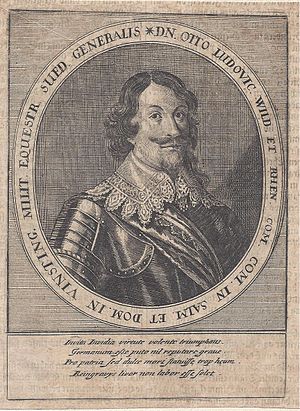
Otto Ludvig af Salm
Otto Ludvig greve af Salm. Hans slægt kaldte sig Wild- og Rhingrever.